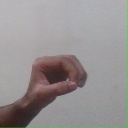
अक्षर: औ